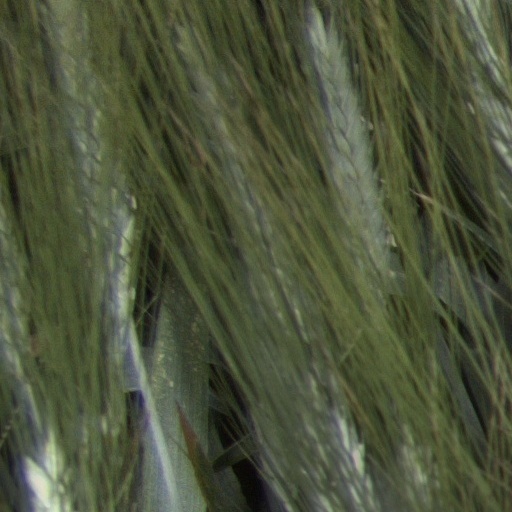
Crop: wheat